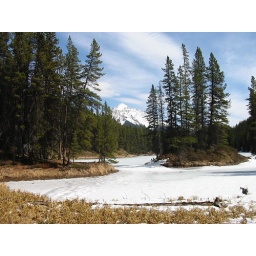
A mountain, framed by trees with some snow and yellow grasses. I rather like this photo.